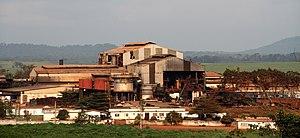
SOSUCAM Nkoteng
La Sosucam est la principale société sucrière du Cameroun. La société est une filiale à 74% du groupe français Somdiaa, dirigé par Alexandre Vilgrain, et à 26% par l'État du Cameroun.